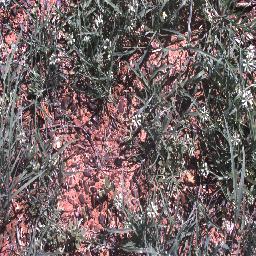
Label: negative